Wylam Bridge

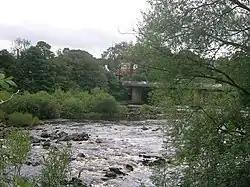
Wylam Bridge, in 2007

Wylam Bridge is a road bridge in Northumberland, England linking the residential area of North Wylam and neighbouring villages of Heddon-on-the-Wall, and Horsley with the railway station in South Wylam as well as west Gateshead, including the villages of Ryton and Crawcrook.